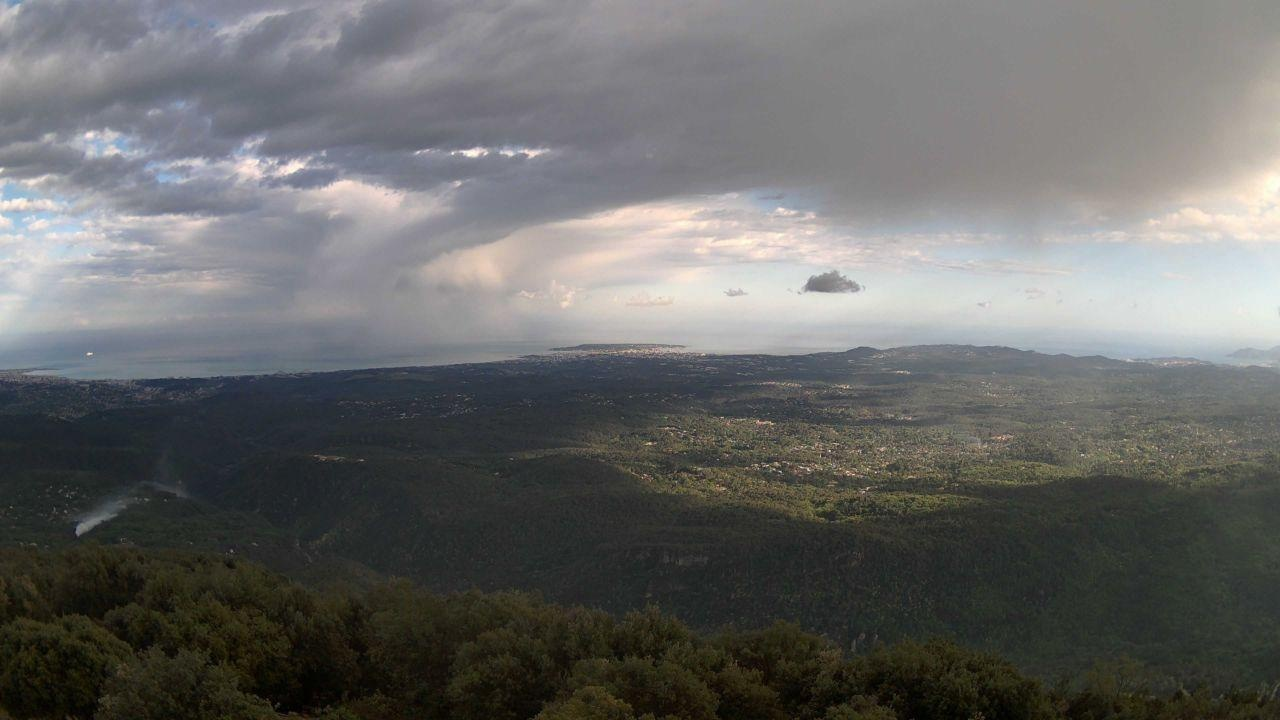
Fire: no
Smoke: yes